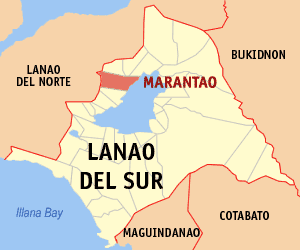
Marantao est une localité de la province de Lanao du Sud, aux Philippines. En 2015, elle compte 32 974 habitants.